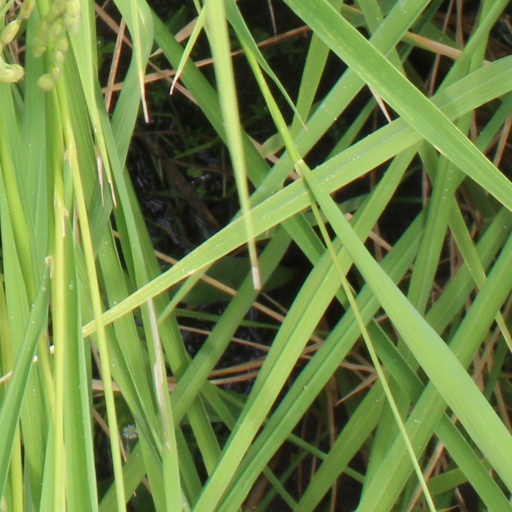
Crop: rice